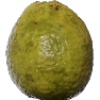
Label: guava